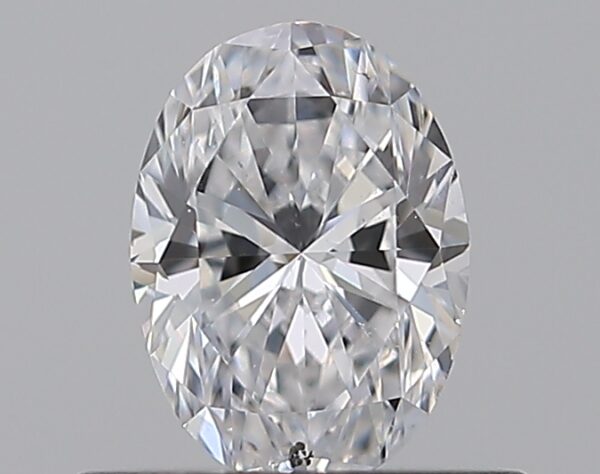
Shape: oval
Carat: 0.5
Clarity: SI1
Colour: D
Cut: EX
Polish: EX
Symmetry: VG
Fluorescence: N
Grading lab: GIA
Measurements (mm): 6.08 x 4.41 x 2.82